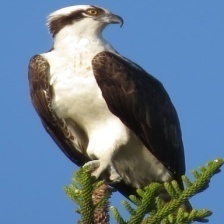
Species: OSPREY
Scientific name: PANDION HALIAETUS